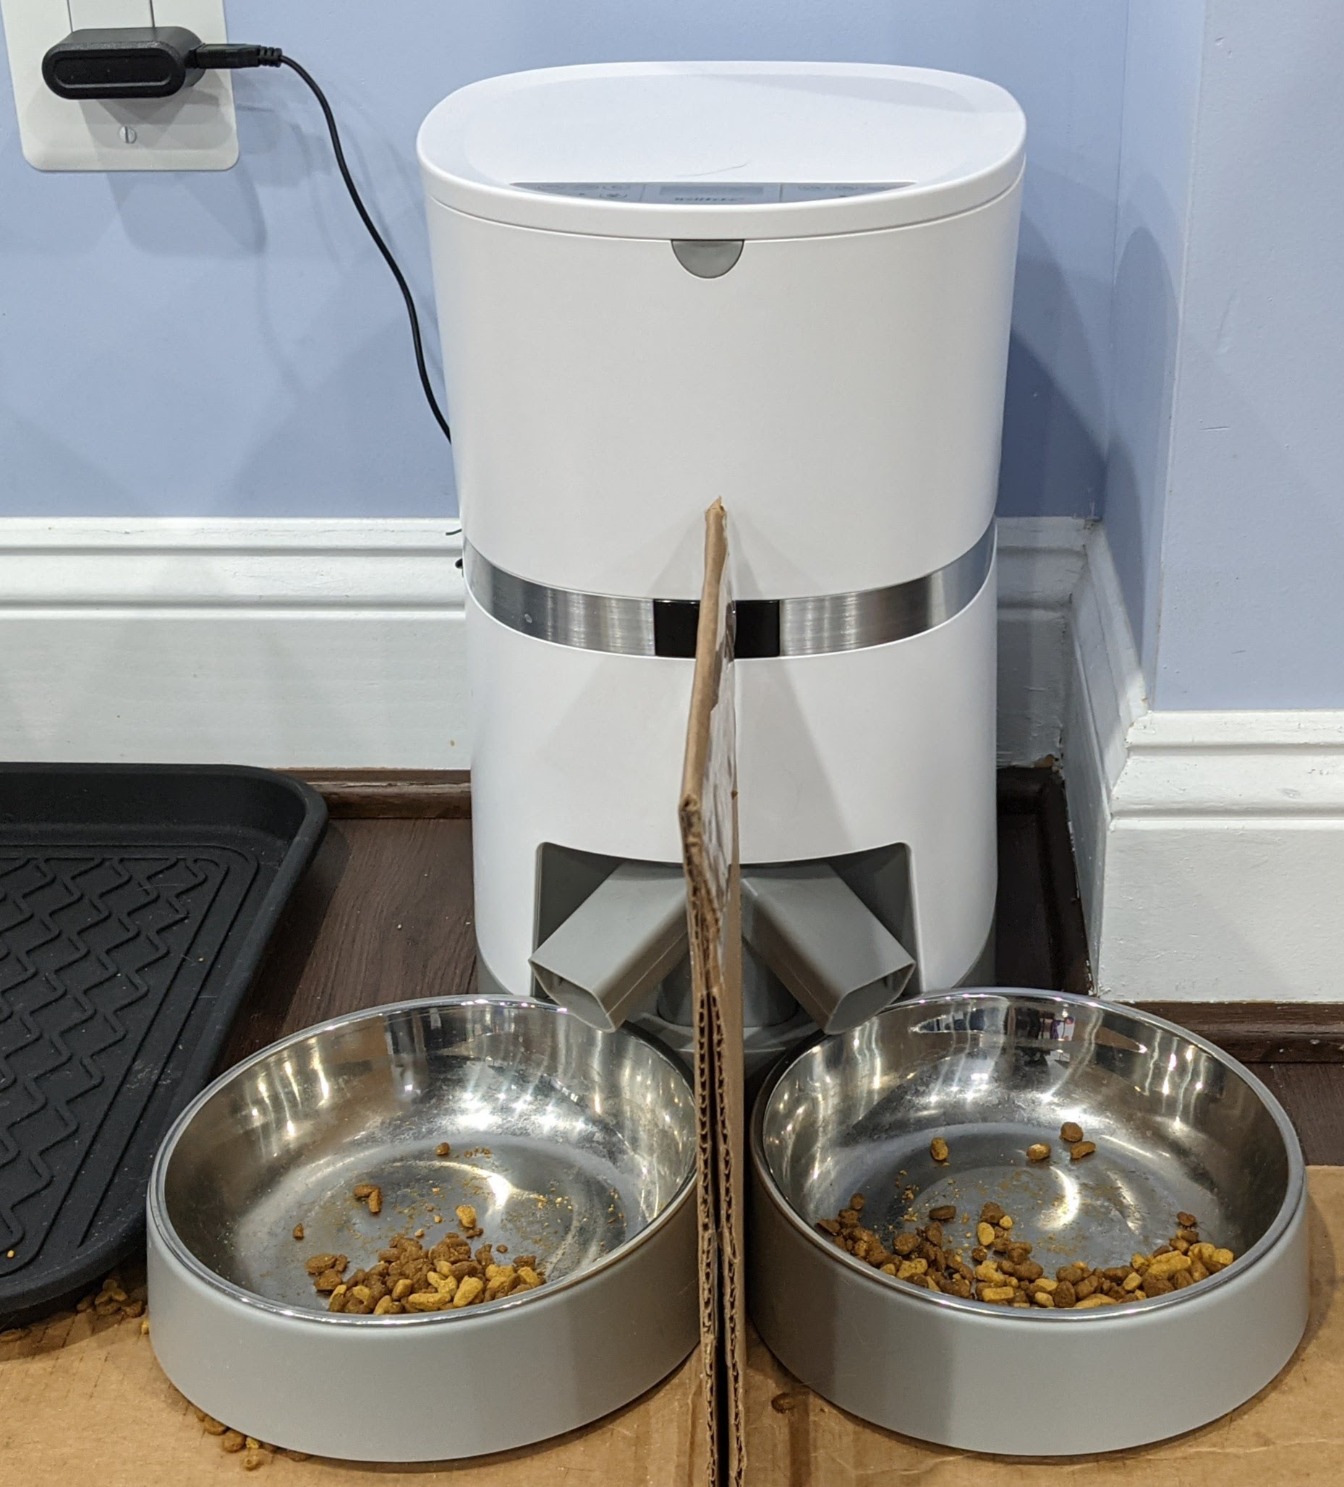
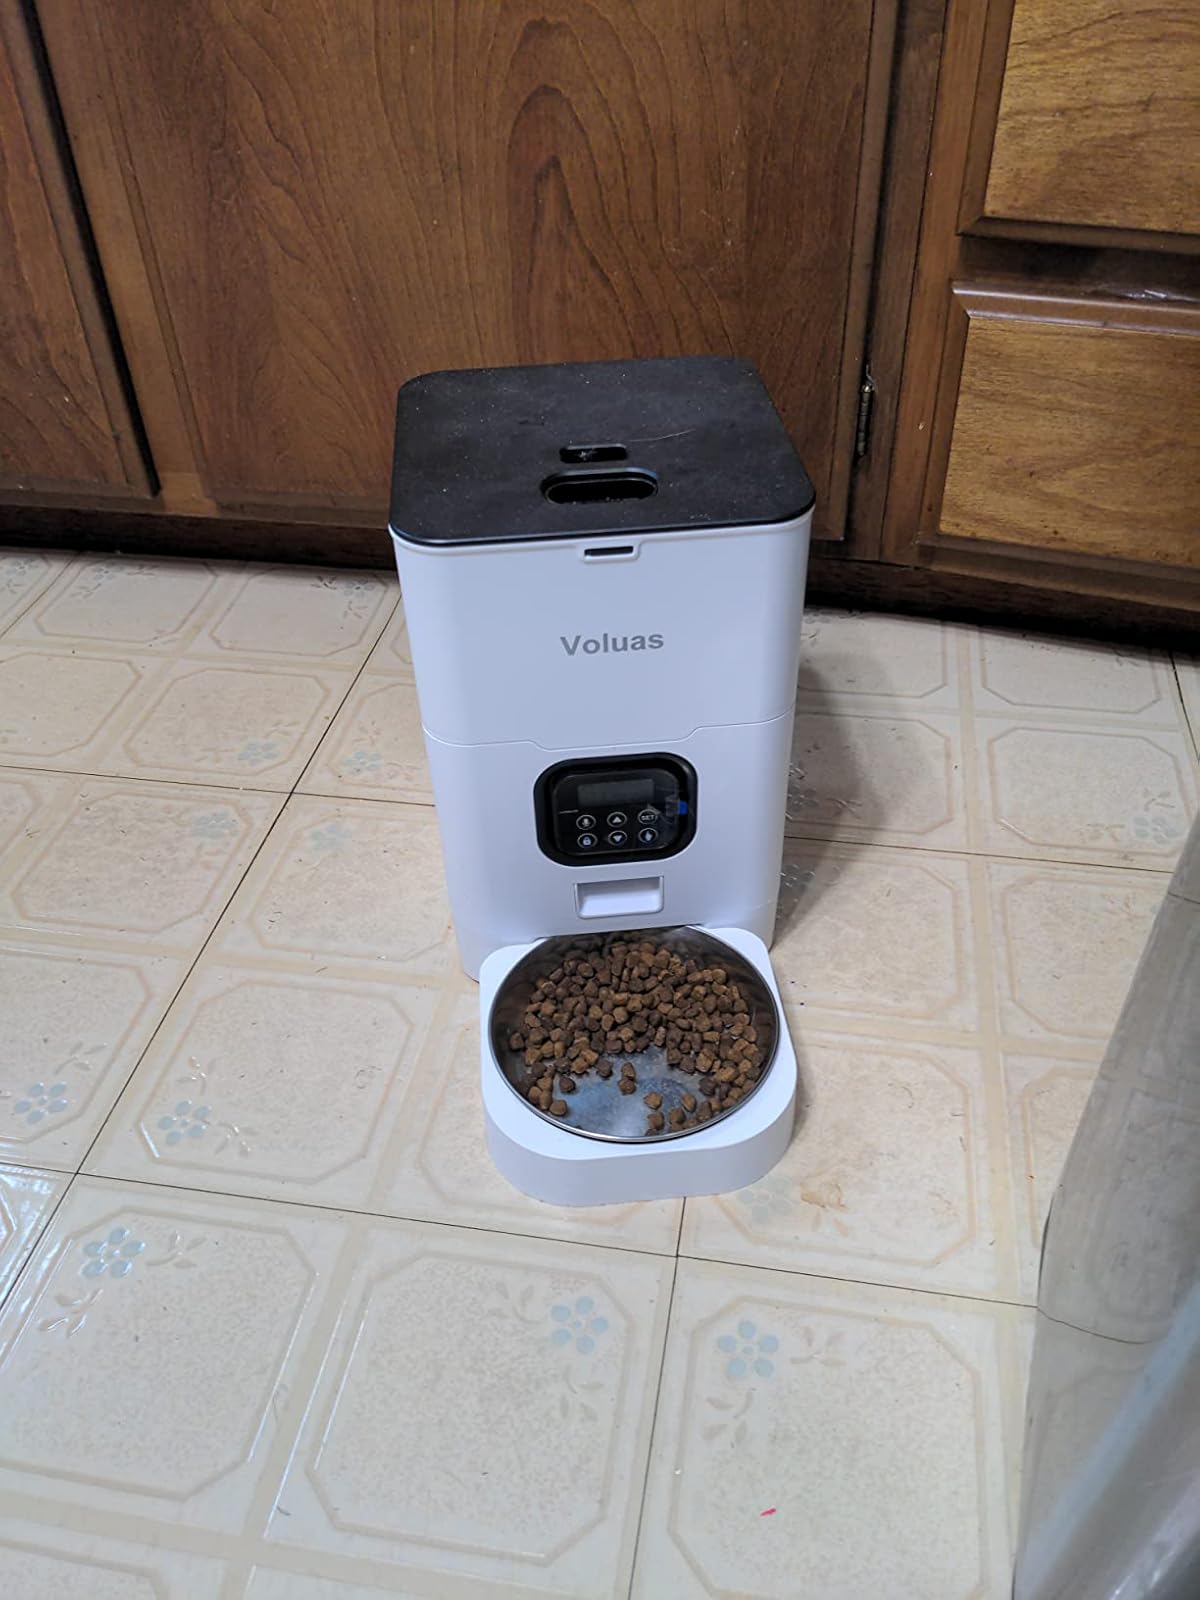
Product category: items_feeder
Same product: no